Benjamin Bronfman

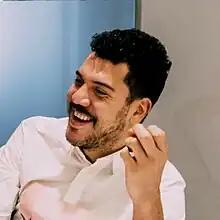
Bronfman in 2023

Benjamin Zachary Bronfman (born August 6, 1982) is an American businessman and musician. Bronfman is a founding partner and board member of Global Thermostat, a direct air capture company that removes carbon dioxide from the atmosphere.